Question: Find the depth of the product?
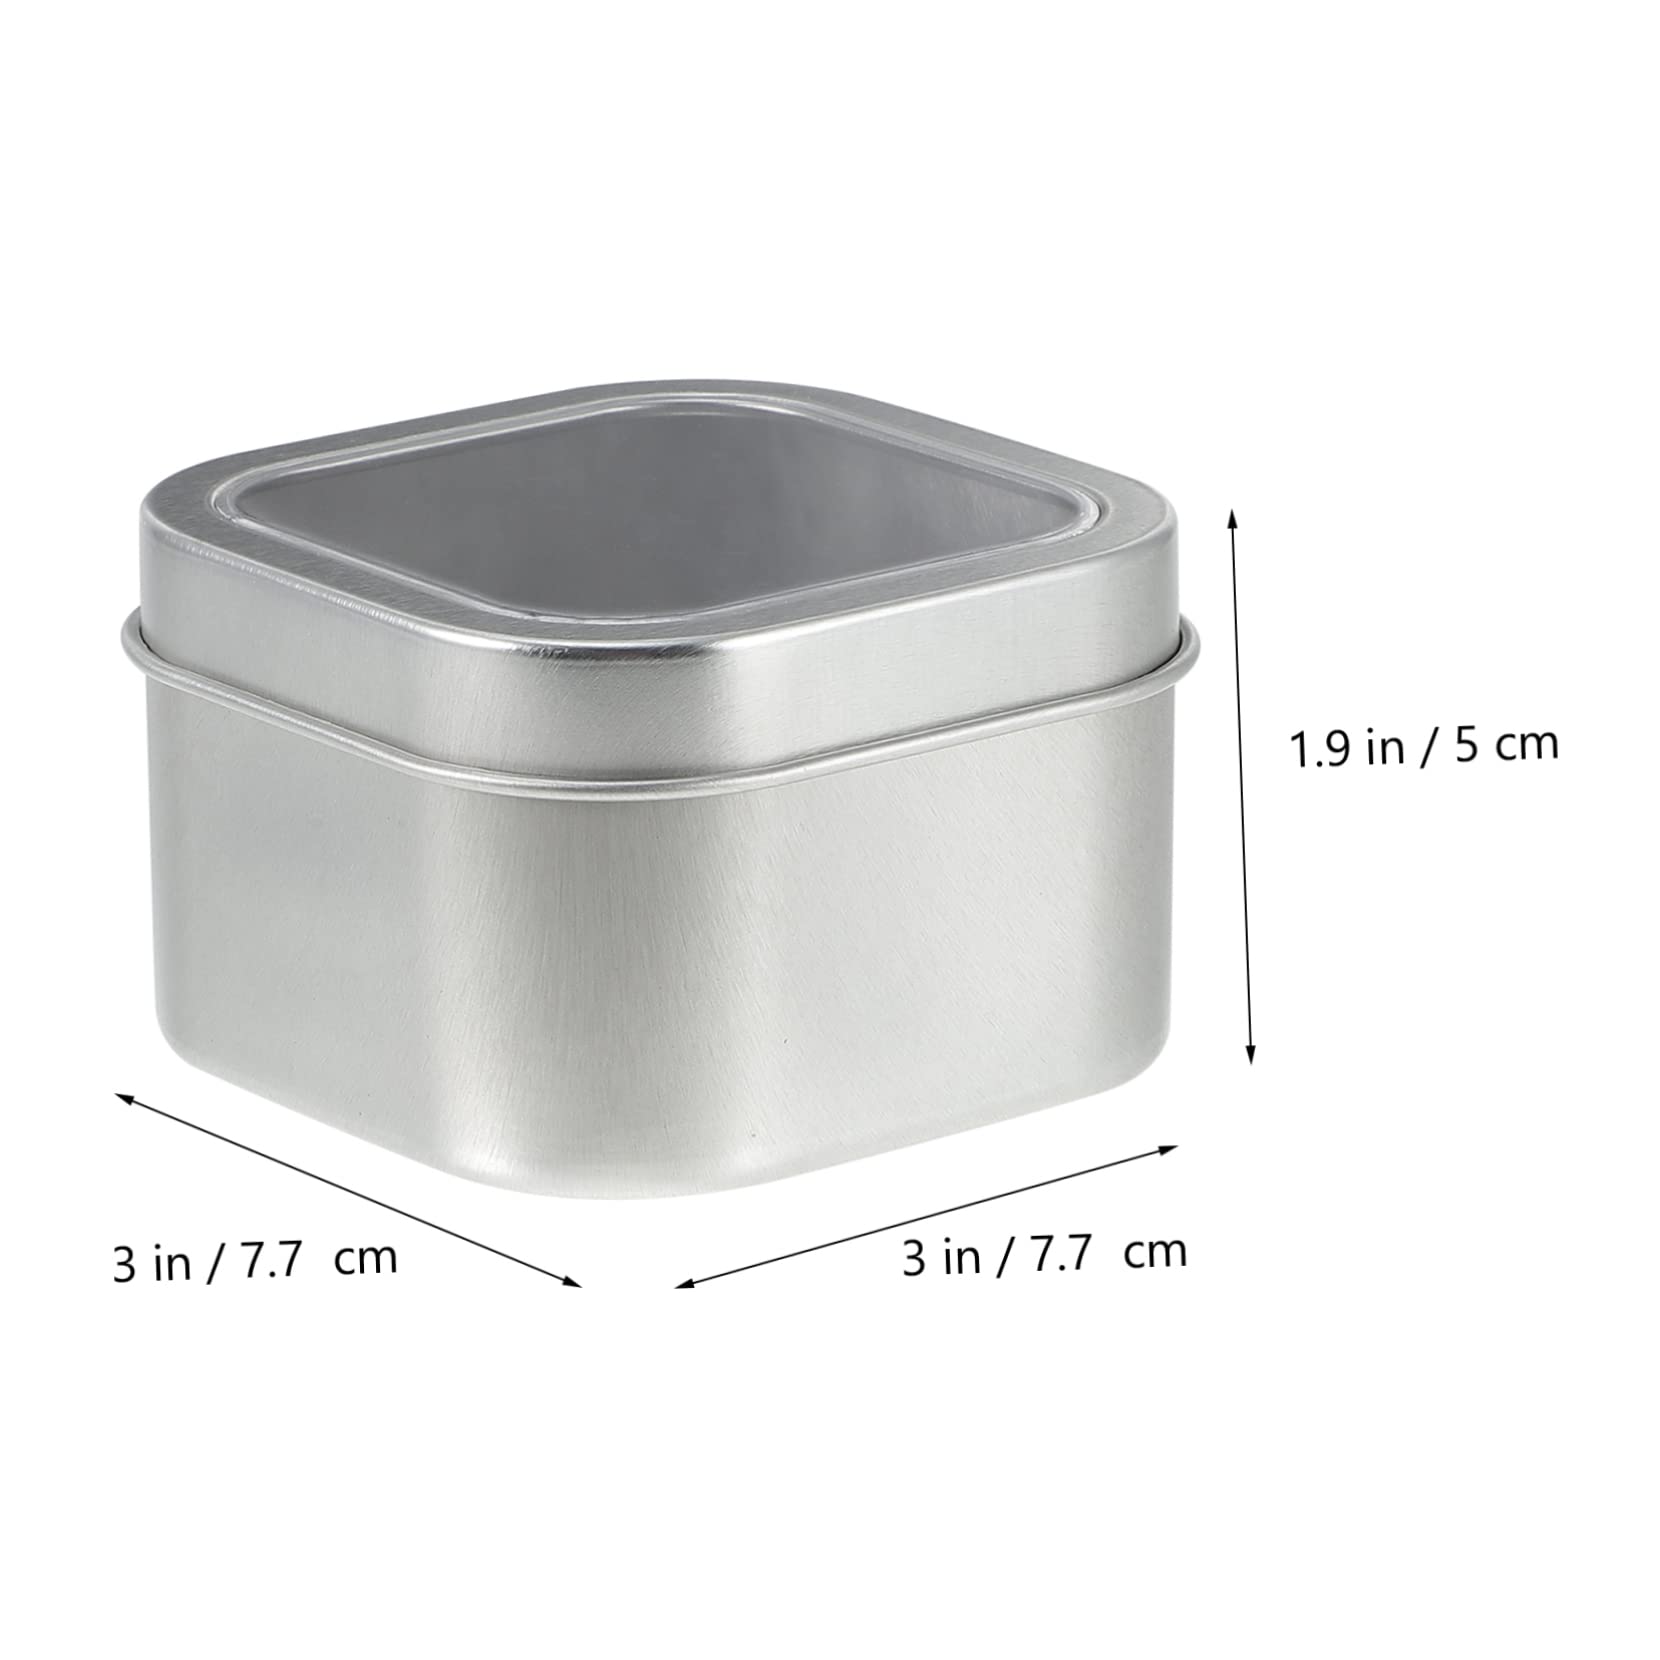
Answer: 3.0 inch